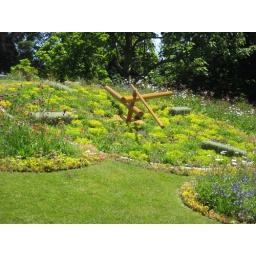
flower clock in the Jardin d'Anglais